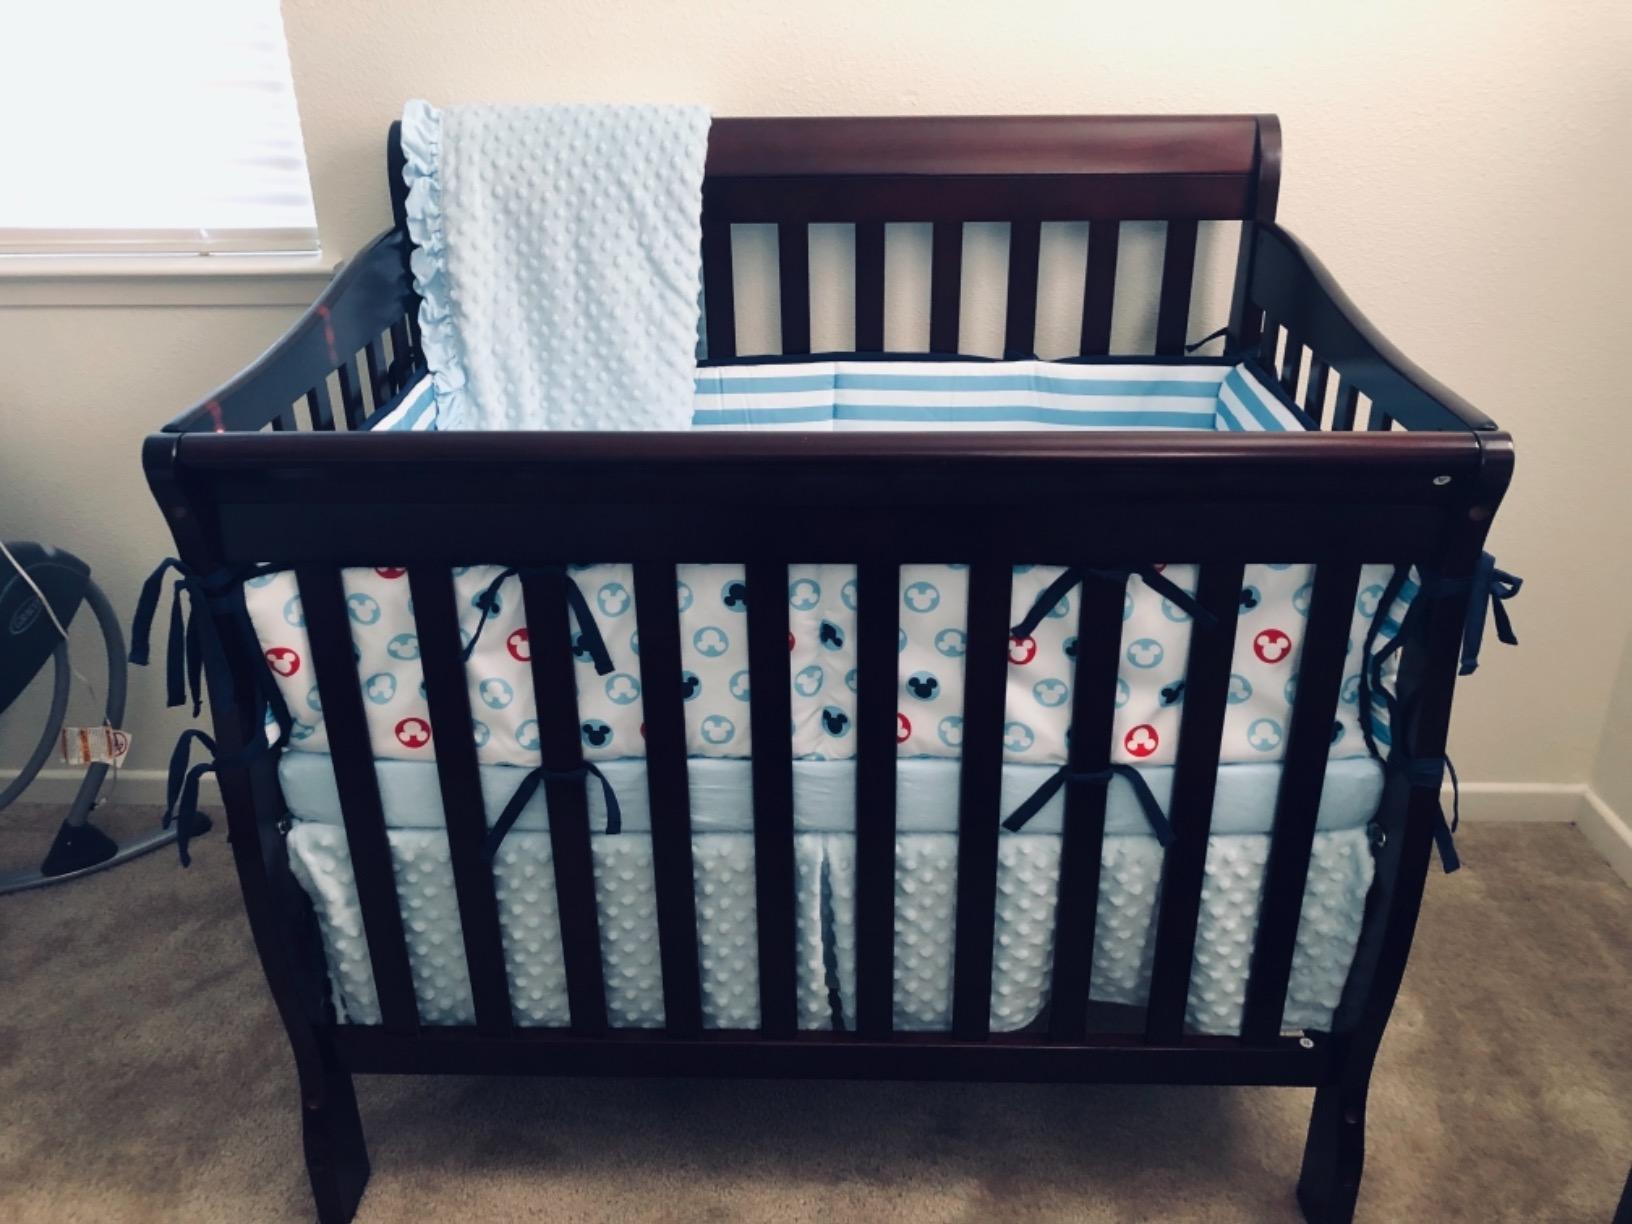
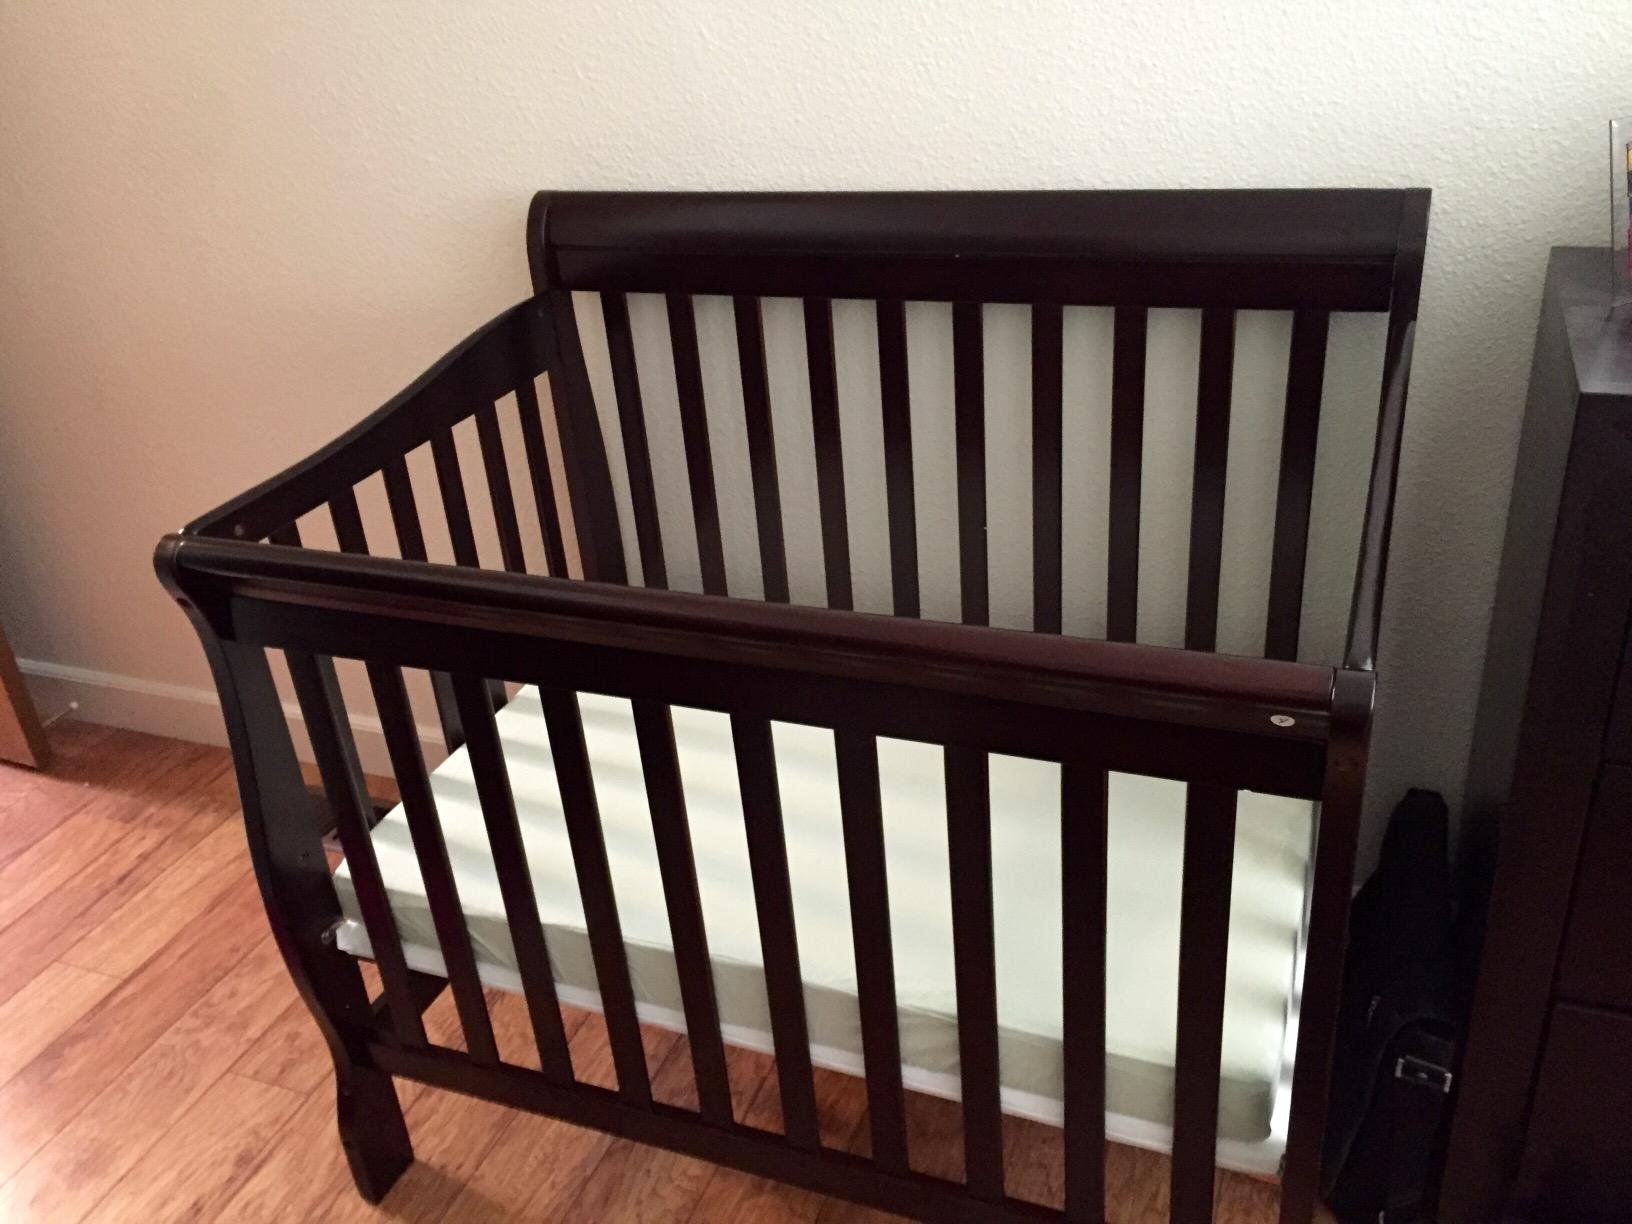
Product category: products_crib
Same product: yes